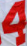
Number: 4